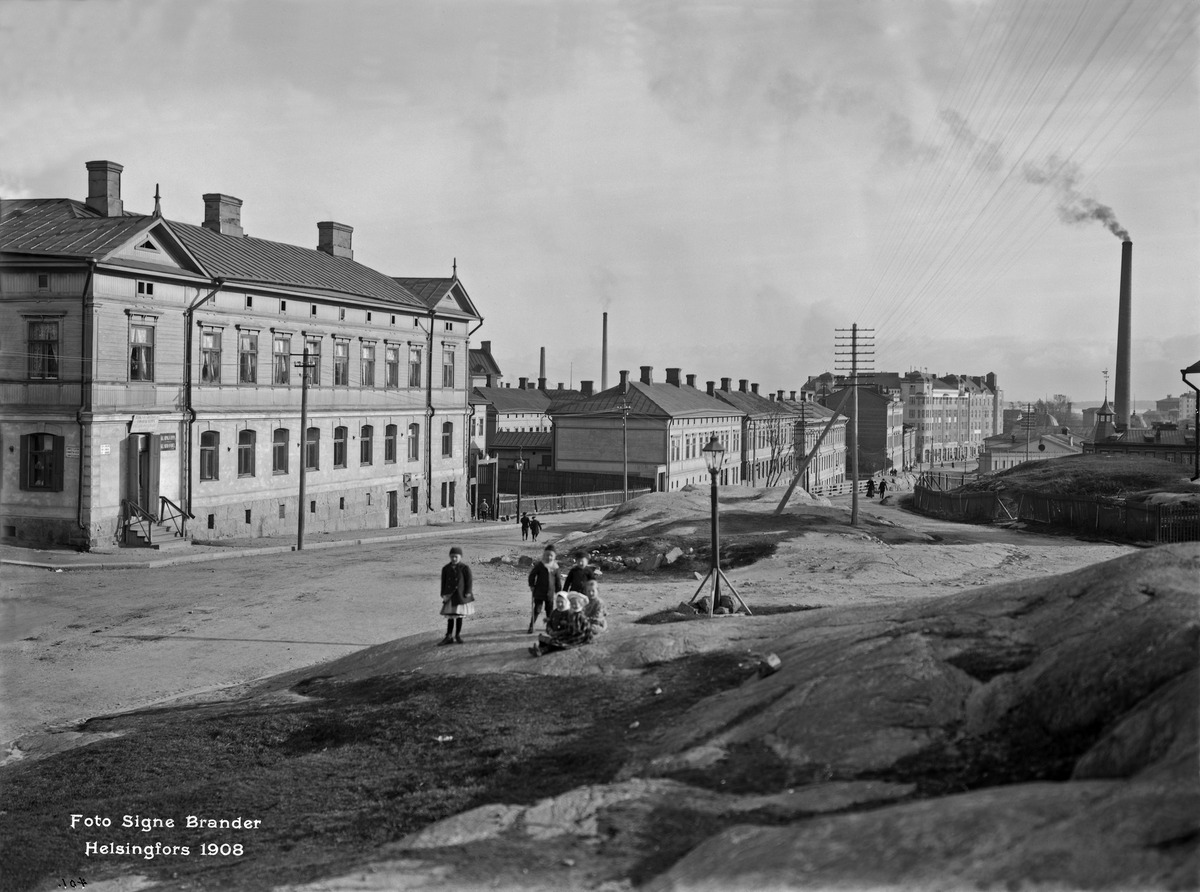
Toinen linja 15, 13, 11, 9
sisällön kuvaus: Toinen linja 15, 13, 11, 9. mustavalkoinen
Kuvaaja: Brander, Signe, valokuvaaja
Ajankohta: kuvausaika 1908
Paikka: Suomi, Uusimaa, Helsinki, Siltasaari Helsinki, Toinen linja 15, 13, 11, 9
Aiheet: puurakennukset, kalliot